La Piedrita

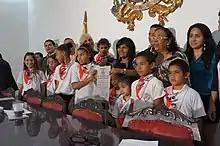
Children of La Piedrita receiving awards at the Palacio Municipal de Caracas.

The colectivo has control of a radio station as well as a clinic which was once run by Cuban doctors, though they had left due to the crisis in Venezuela. They also manage community gardens and farms. However, the colectivo is more recognized for their violent behavior.